59th Medical Wing

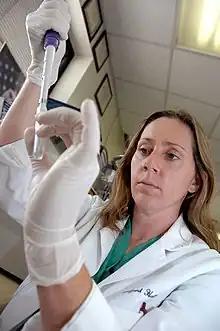
The 59th Clinical Investigations & Research Support is the largest biomedical research facility in the Air Force.

The Chief Scientist collaborates with Service, Department of Defense, local, national and international government, academia and industry, research, development, test, evaluation and acquisition organizations. The Chief Scientist oversees and manages organizational needs, while developing solutions for medical care with an emphasis on mission aligned research in several different fields. These solutions enables researchers to exploit new knowledge while developing, evaluating, and integrating technologies to provide patient-centered care in the pre-hospital, in- and -out-patient environment, maintaining and restoring health, and training medical students to address mission challenges. The Wing Chief Scientist is also the official charged with the responsibility for the protection of human research subjects participating in research. Research Directorates under the Chief Scientist include: